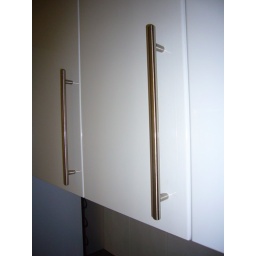
New cabinet doors in the kitchen, solid doors and handles